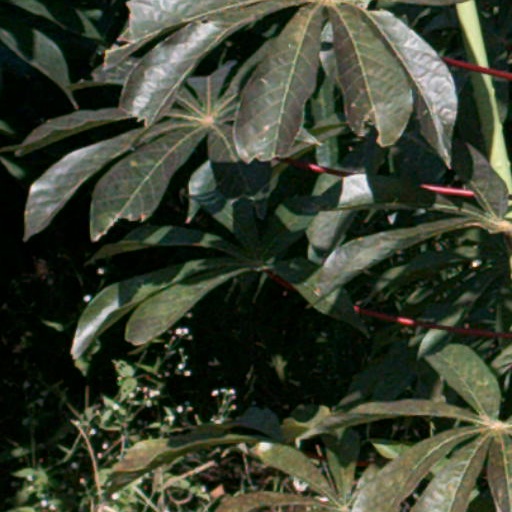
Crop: cassava